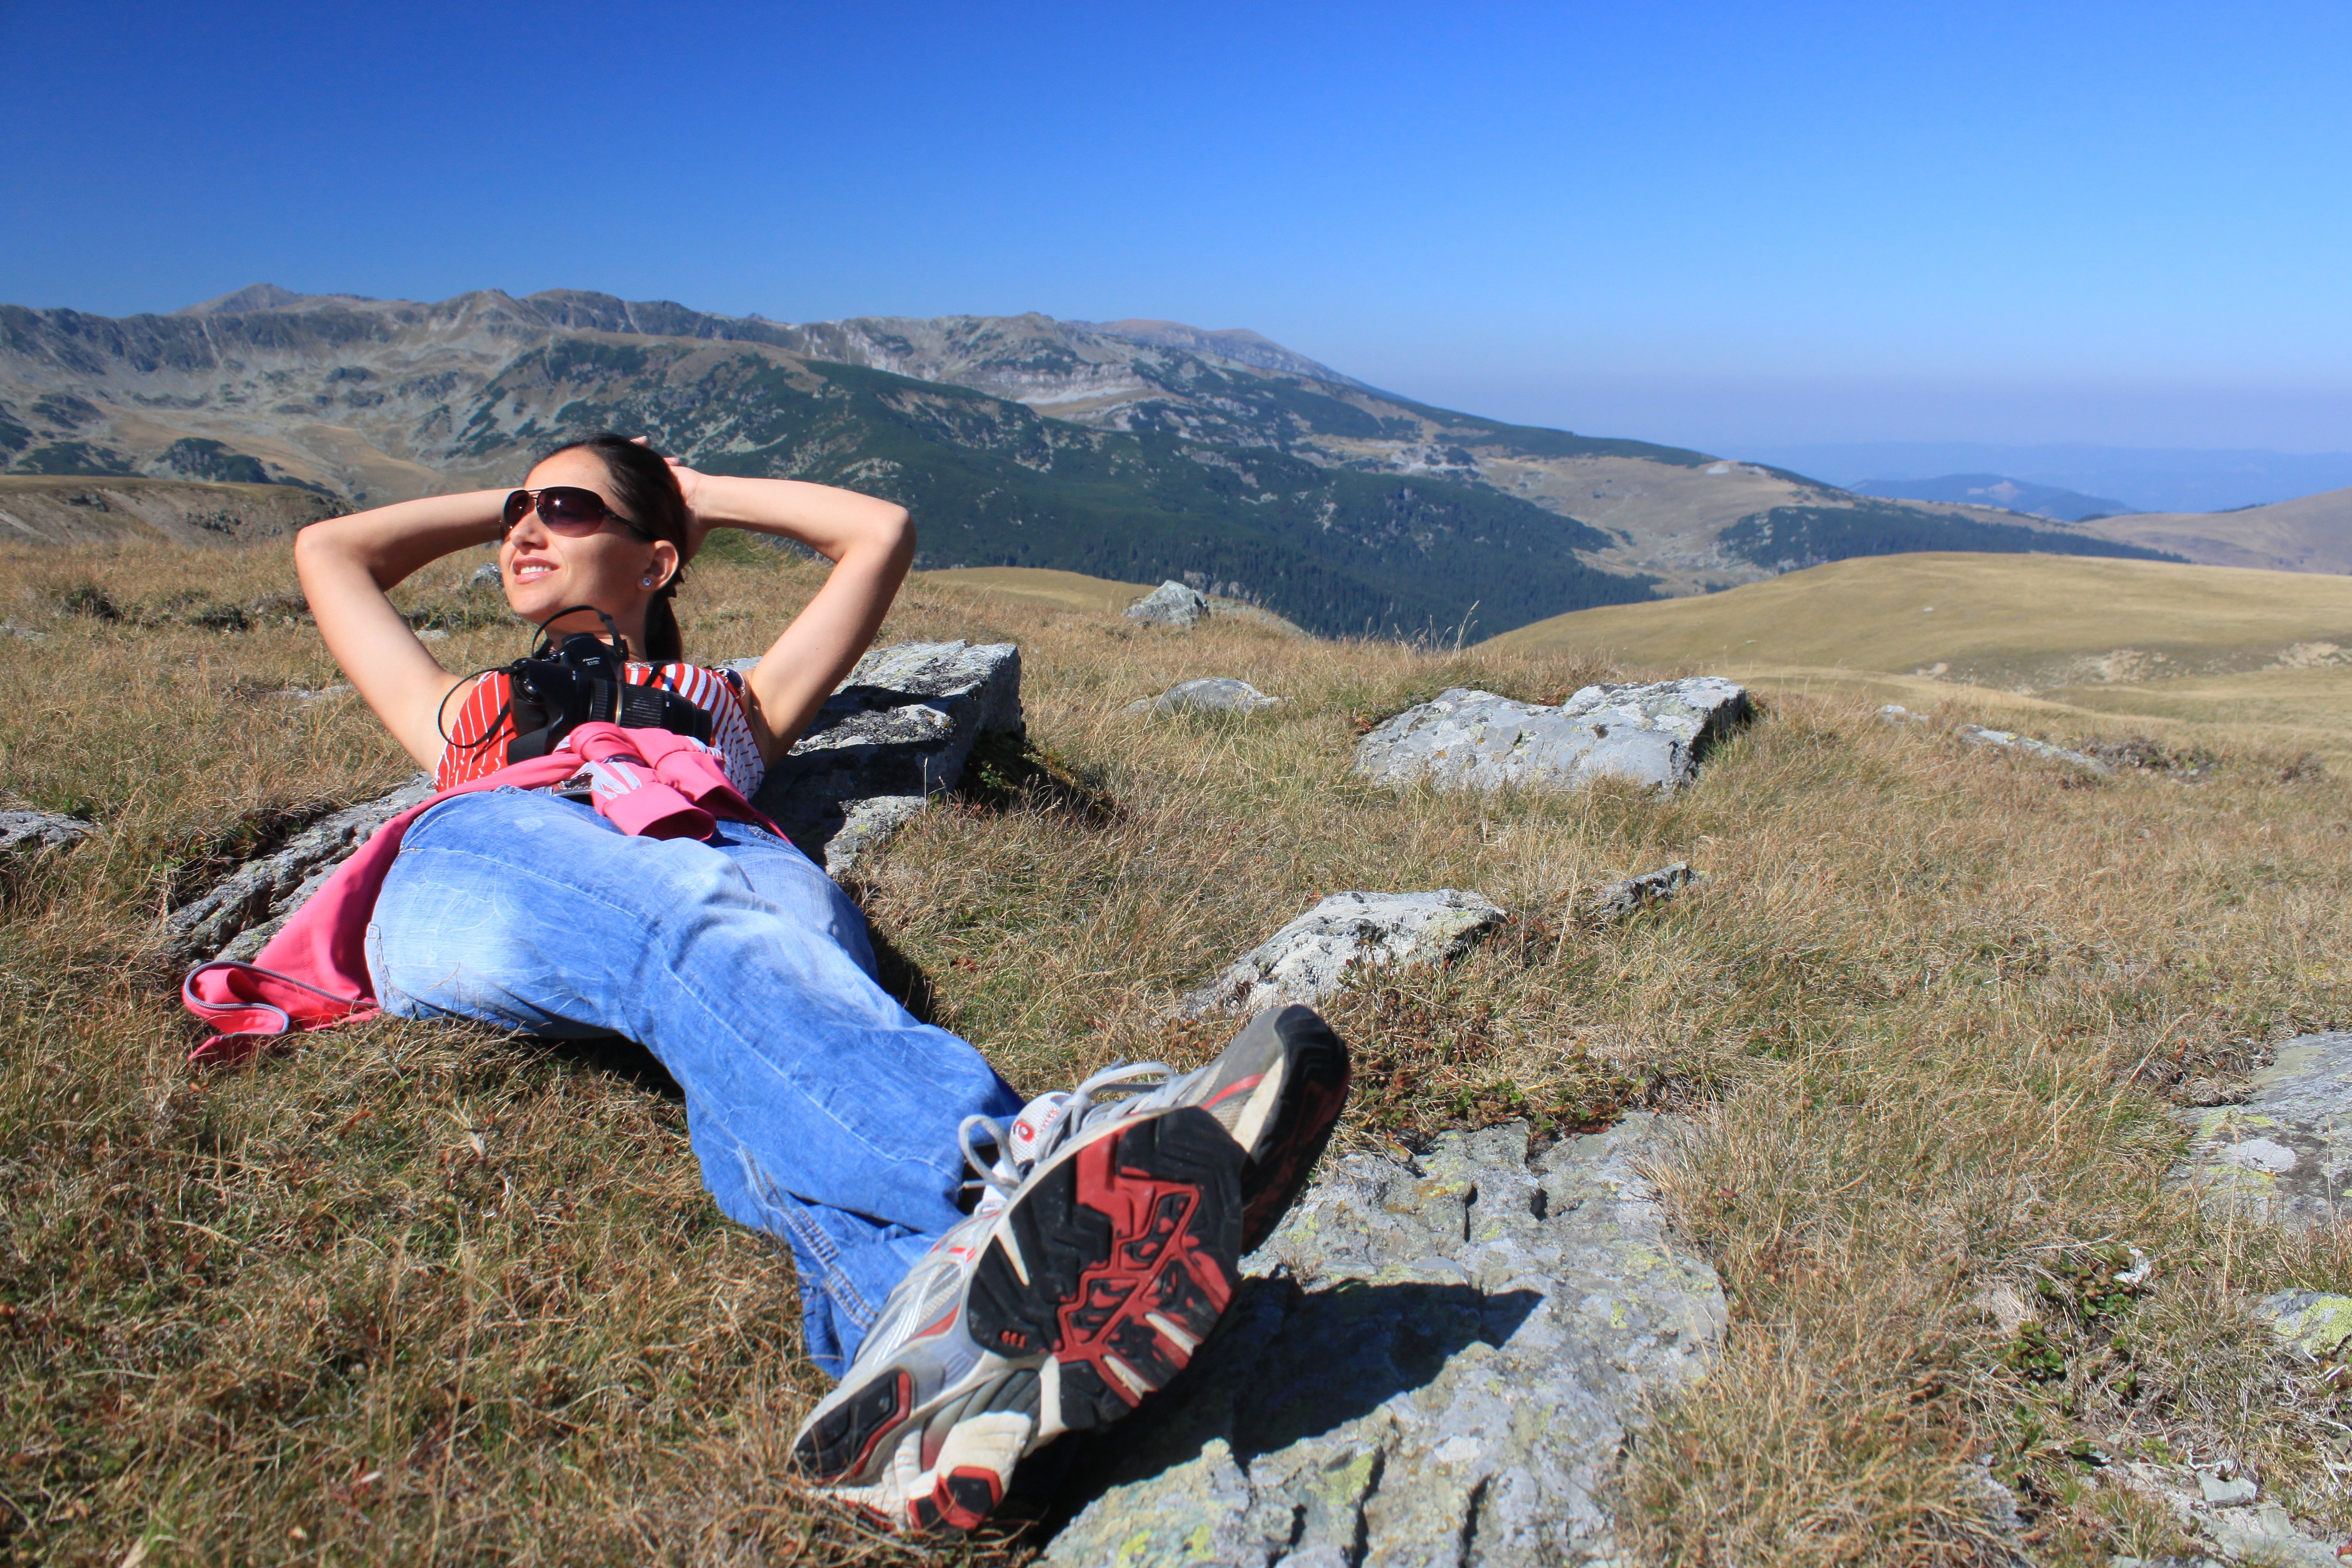
wilderness, walking, mountain, hiking, adventure, mountain range, travel, jumping, climbing, extreme sport, ridge, summit, mountaineering, sports, mountains, backpacking, roads, romania, carpathian, parachuting, mountainous landforms, parang, ranca